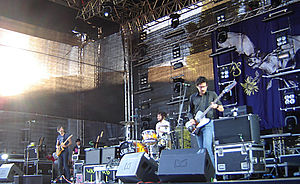
We Are Scientists
We Are Scientists, Mainz, 2006
We Are Scientists er et indieband fra New York bestående af Keith Murray som forsanger og guitarist og Chris Cain som bassist